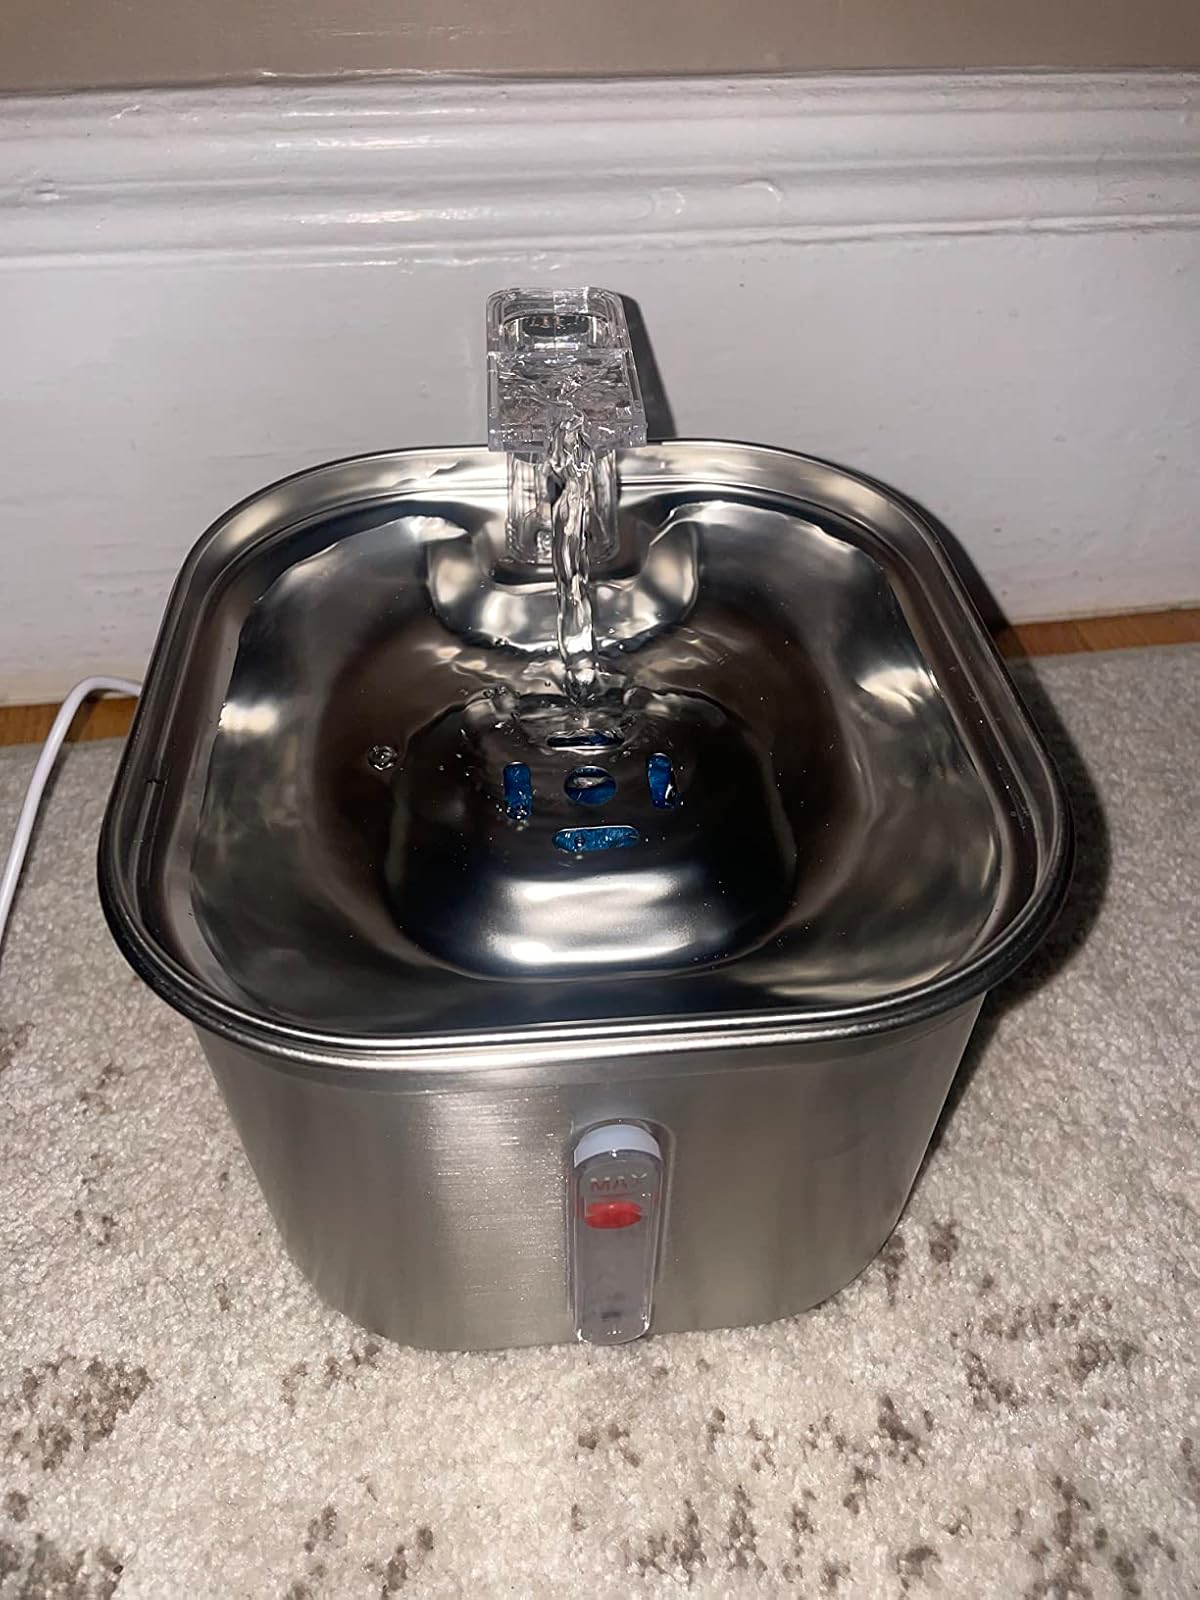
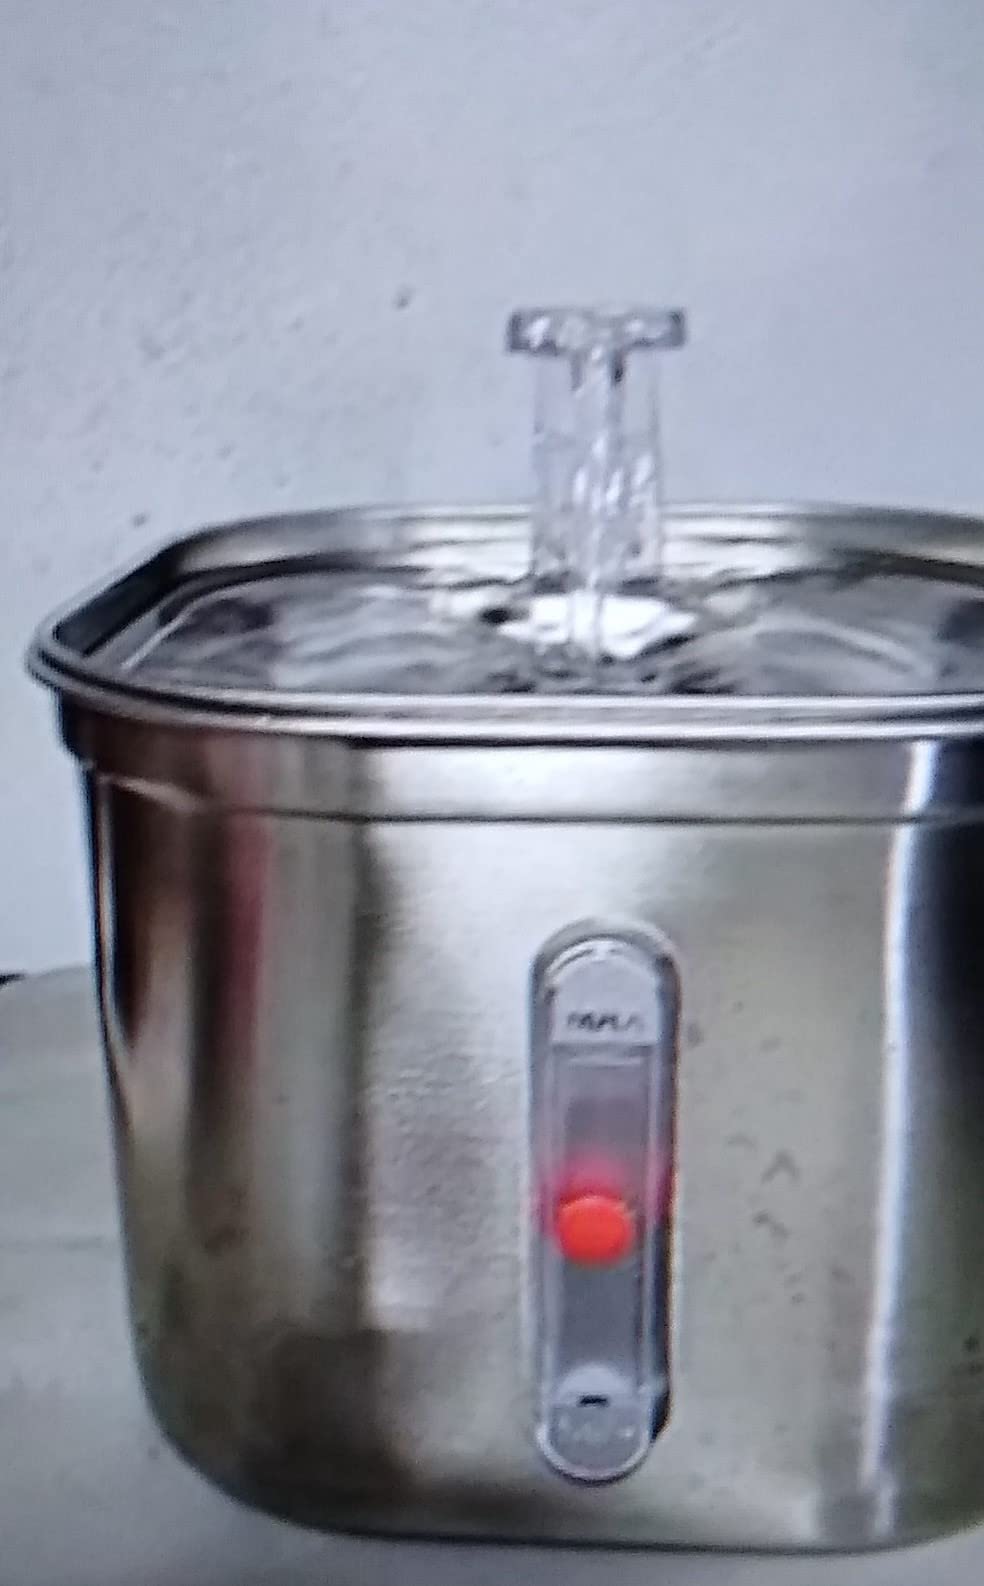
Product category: items_bowl
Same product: yes